Service number (United States Army)

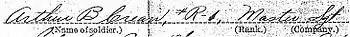
The first service number of the United States armed forces

The Army first began using service numbers (SNs) in 1918 as a result of the United States' involvement in World War I and the need for a record tracking system capable of indexing the millions of soldiers who were joining the ranks of the National Army. Prior to this time, the only way to index lists of soldiers was by use of their legal names on rosters and muster rolls. As the strength of the National Army rose into the millions, this old method of muster rolls and rosters became outdated and a new system had to be developed.